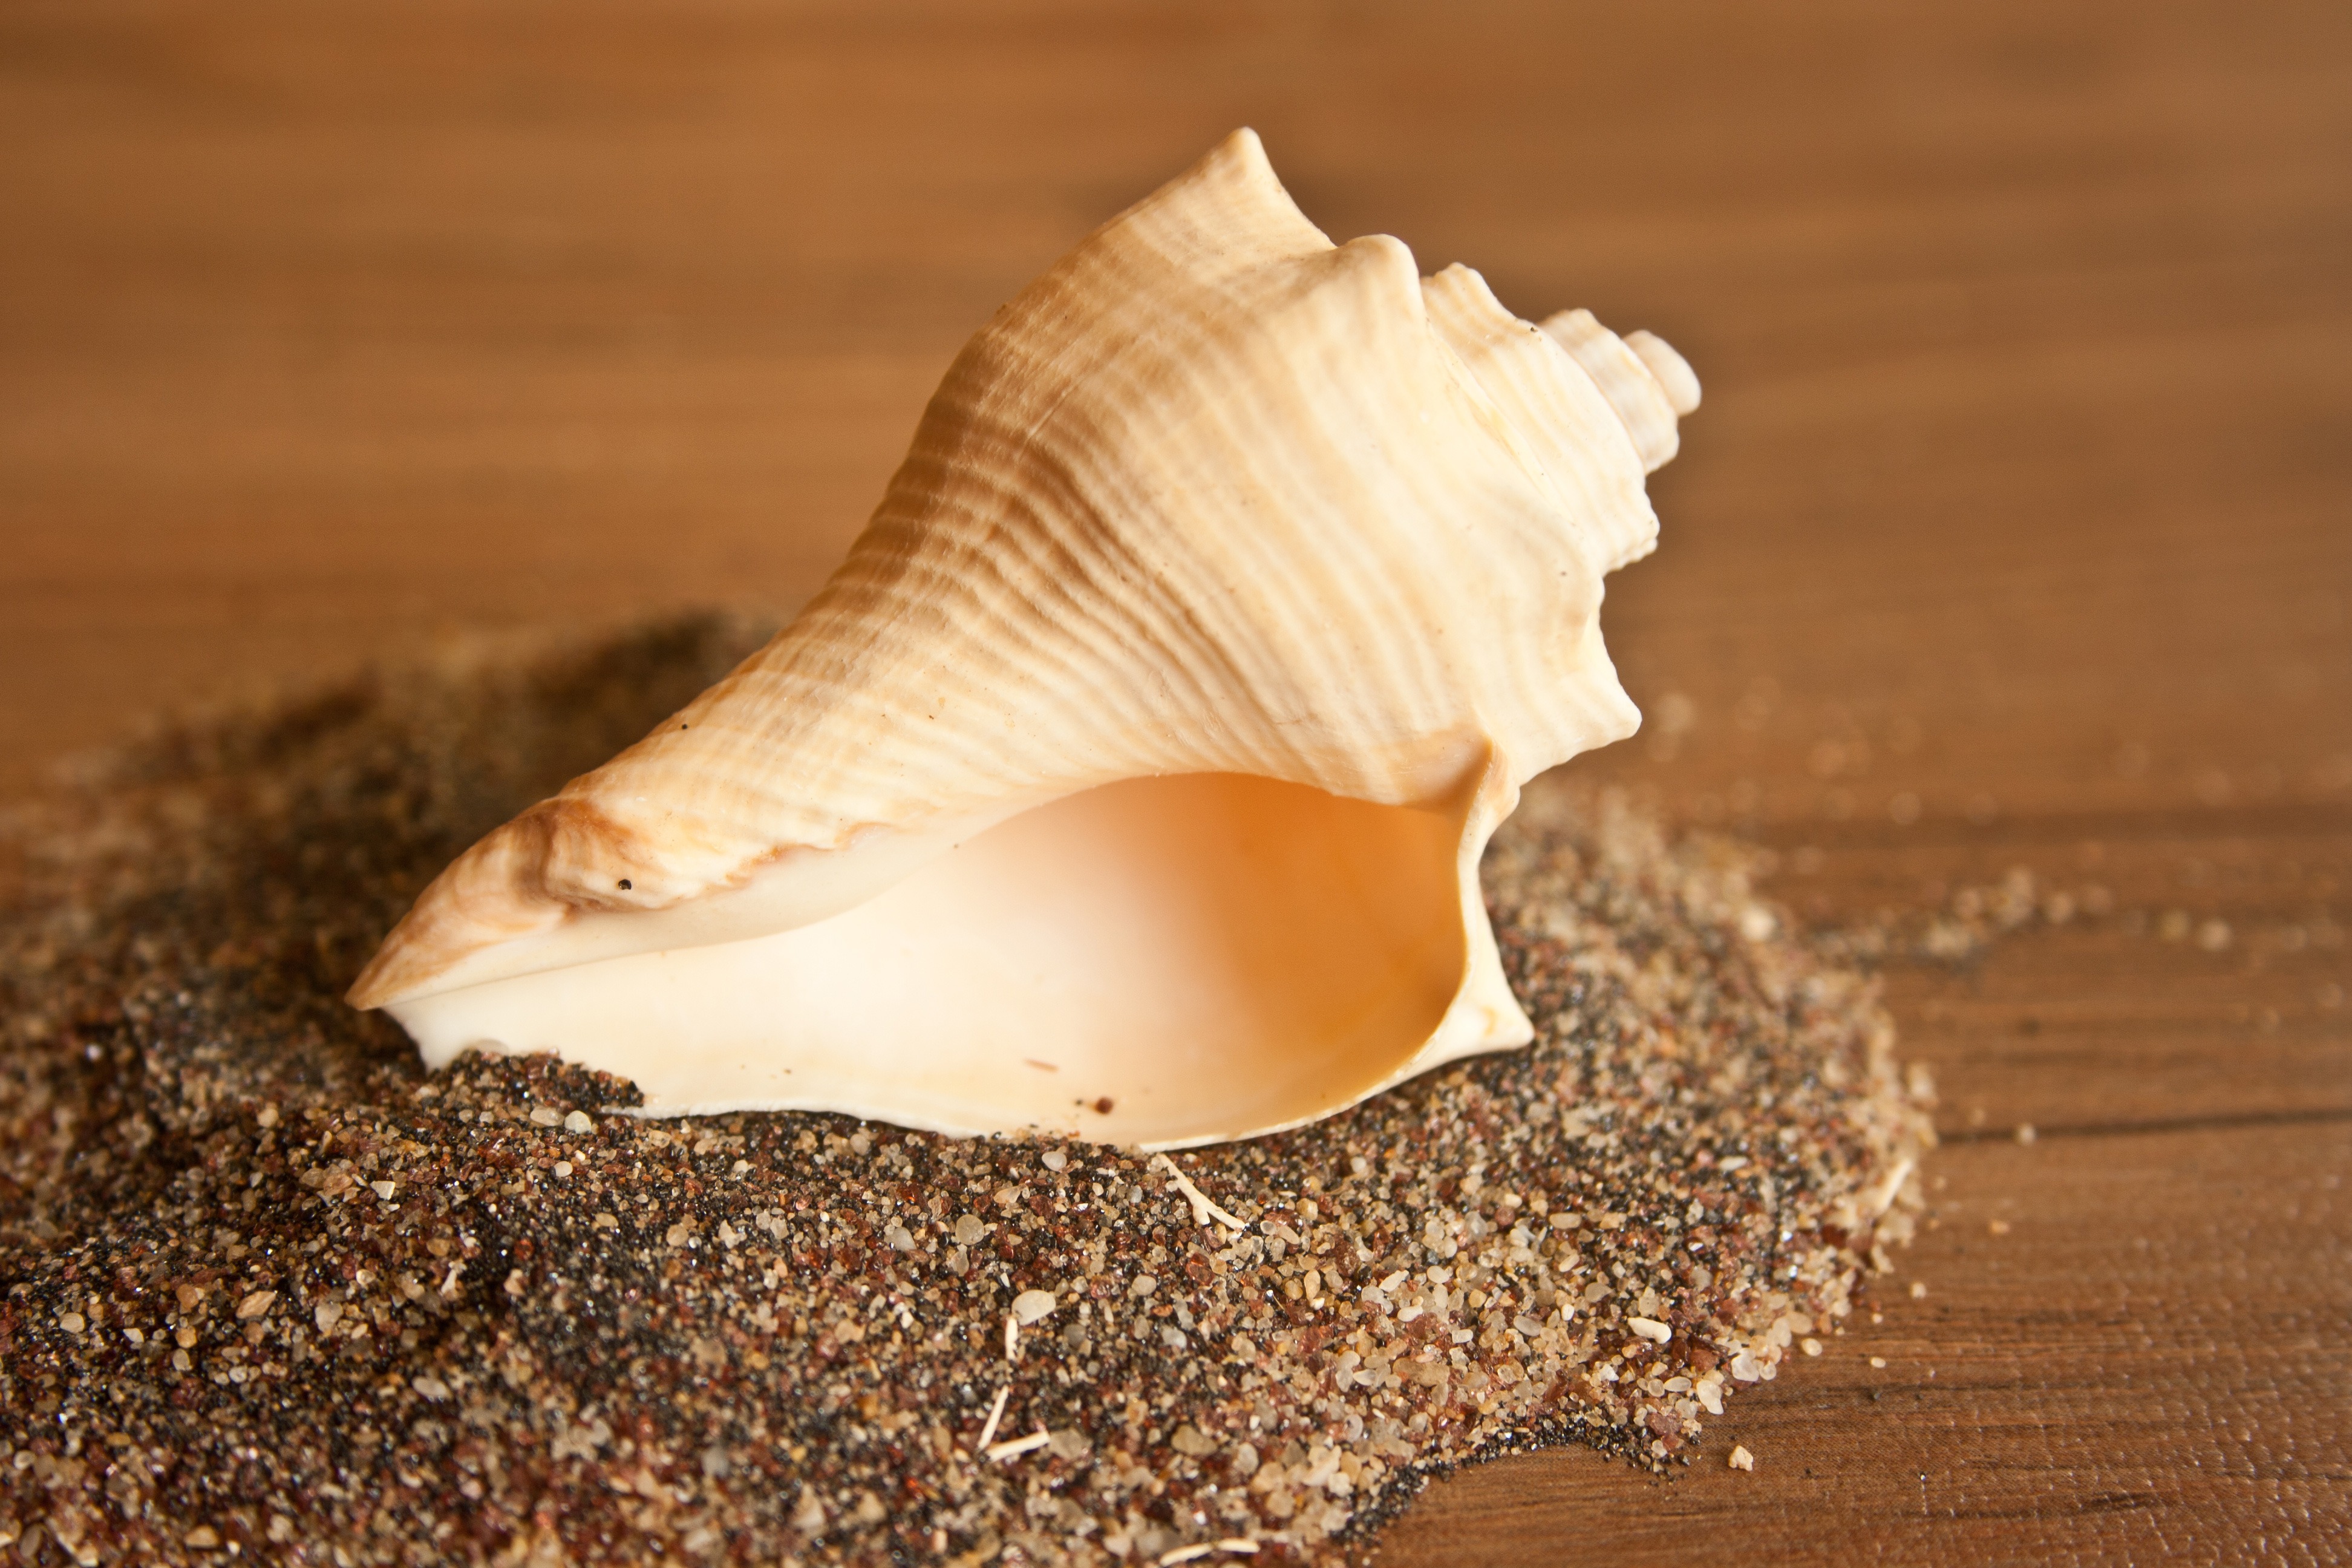
hand, sand, wood, food, tropical, material, shell, invertebrate, seashell, sea shell, conch, close up, mollusk, blow, cockle, ceremonies, macro photography, sea snail